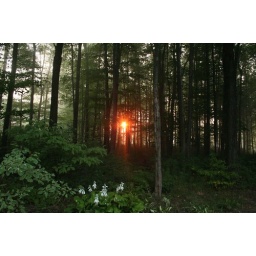
Sunrise captured through a line of trees in a forest in PA.